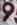
Number: 9